Martin Polaschek

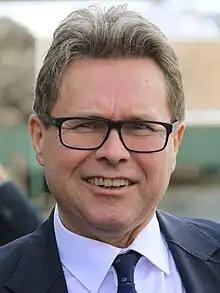
Polaschek in 2023

Martin F. Polaschek (born 22 November 1965) is an Austrian legal scholar and legal historian who has served as Federal Minister for Education, Science and Research in the Nehammer government since 6 December 2021. An Independent, he was nominated by the Austrian People's Party (ÖVP).